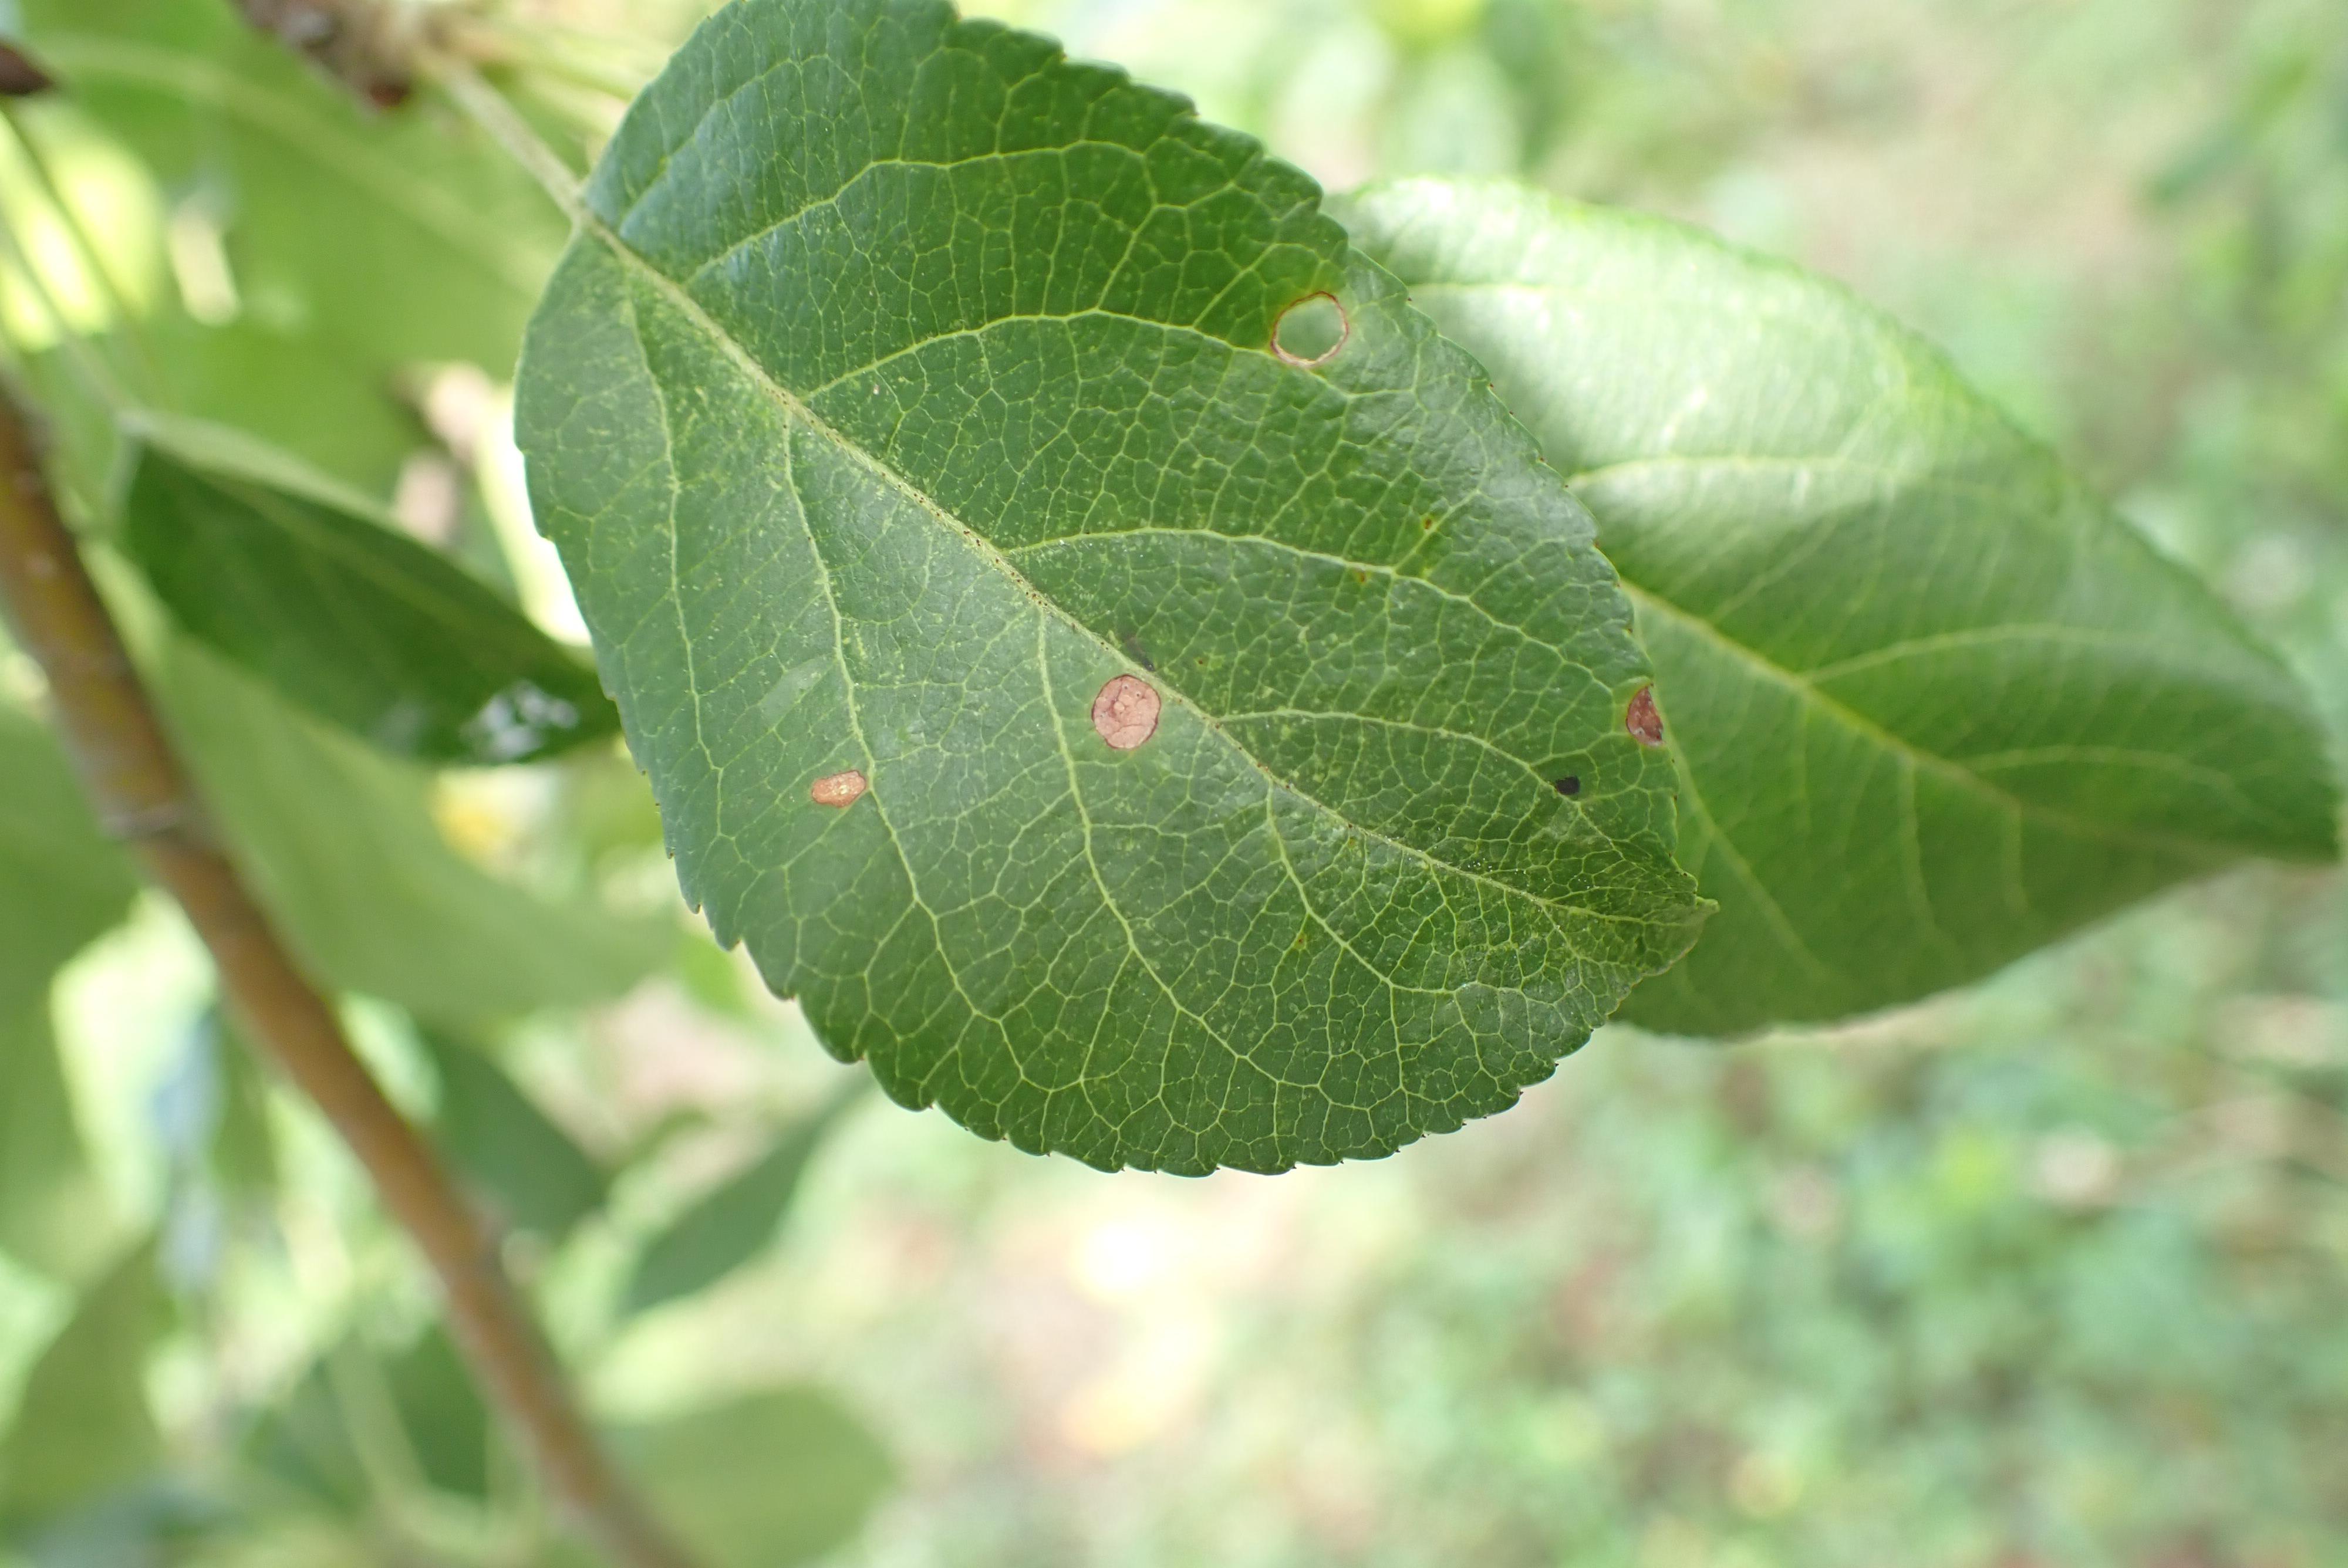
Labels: frog_eye_leaf_spot